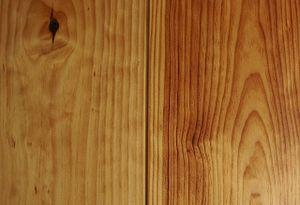
Le pin maritime, pin des Landes, pin de Bordeaux, pin de Corte ou pin mésogéen, est une espèce de conifères de la famille des pinacées. Il est parfois confondu avec le pin d'Alep ou le pin de Calabre.